List of Israel State Cup winners

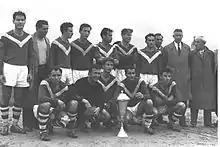
A group of men congregate around a silver trophy on the ground in this black-and-white photograph. Five men squat beside it, while ten stand behind. The five men at the front and six of those behind wear soccer attire; ten wear dark shirts marked with a white "V" extending from each shoulder to meet on the chest, with white shorts and hooped socks. The eleventh player, the goalkeeper, appears to be wearing all black. The four non-players wear street clothes; one wears a t-shirt and a greatcoat, while the other three wear suits and greatcoats.

With the termination of the British Mandate and the foundation of the State of Israel in 1948, the association dropped "Eretz" from its name, renamed its cup competition the Israel State Cup and commissioned a new trophy. The scheduling of the cup was initially sporadic, and several editions took well over a year to complete—over the 15 seasons between 1951–52 and 1964–65 only 11 competitions took place. Two clubs from Haifa, Hapoel and Maccabi, won their first cup finals in successive years, starting with Maccabi Haifa in 1963. Bnei Yehuda Tel Aviv first lifted the trophy in 1968, and Hakoah Ramat Gan did the same a year later. Maccabi Tel Aviv lifted the cup three times during the 1960s, and brought their overall tally to 14 with a further final win in 1970.